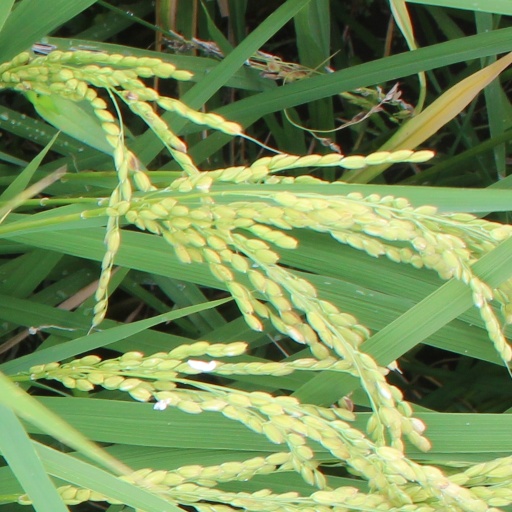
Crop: rice